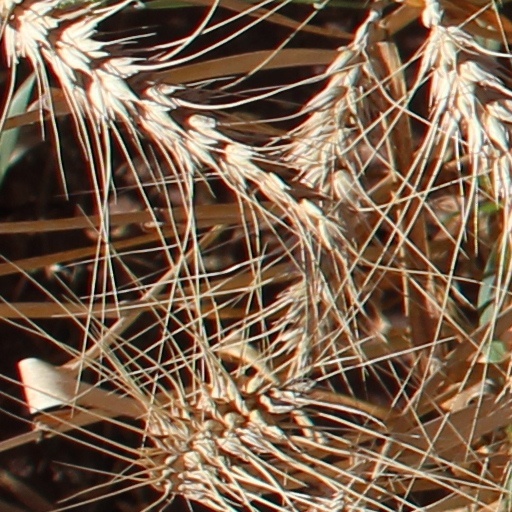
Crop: wheat